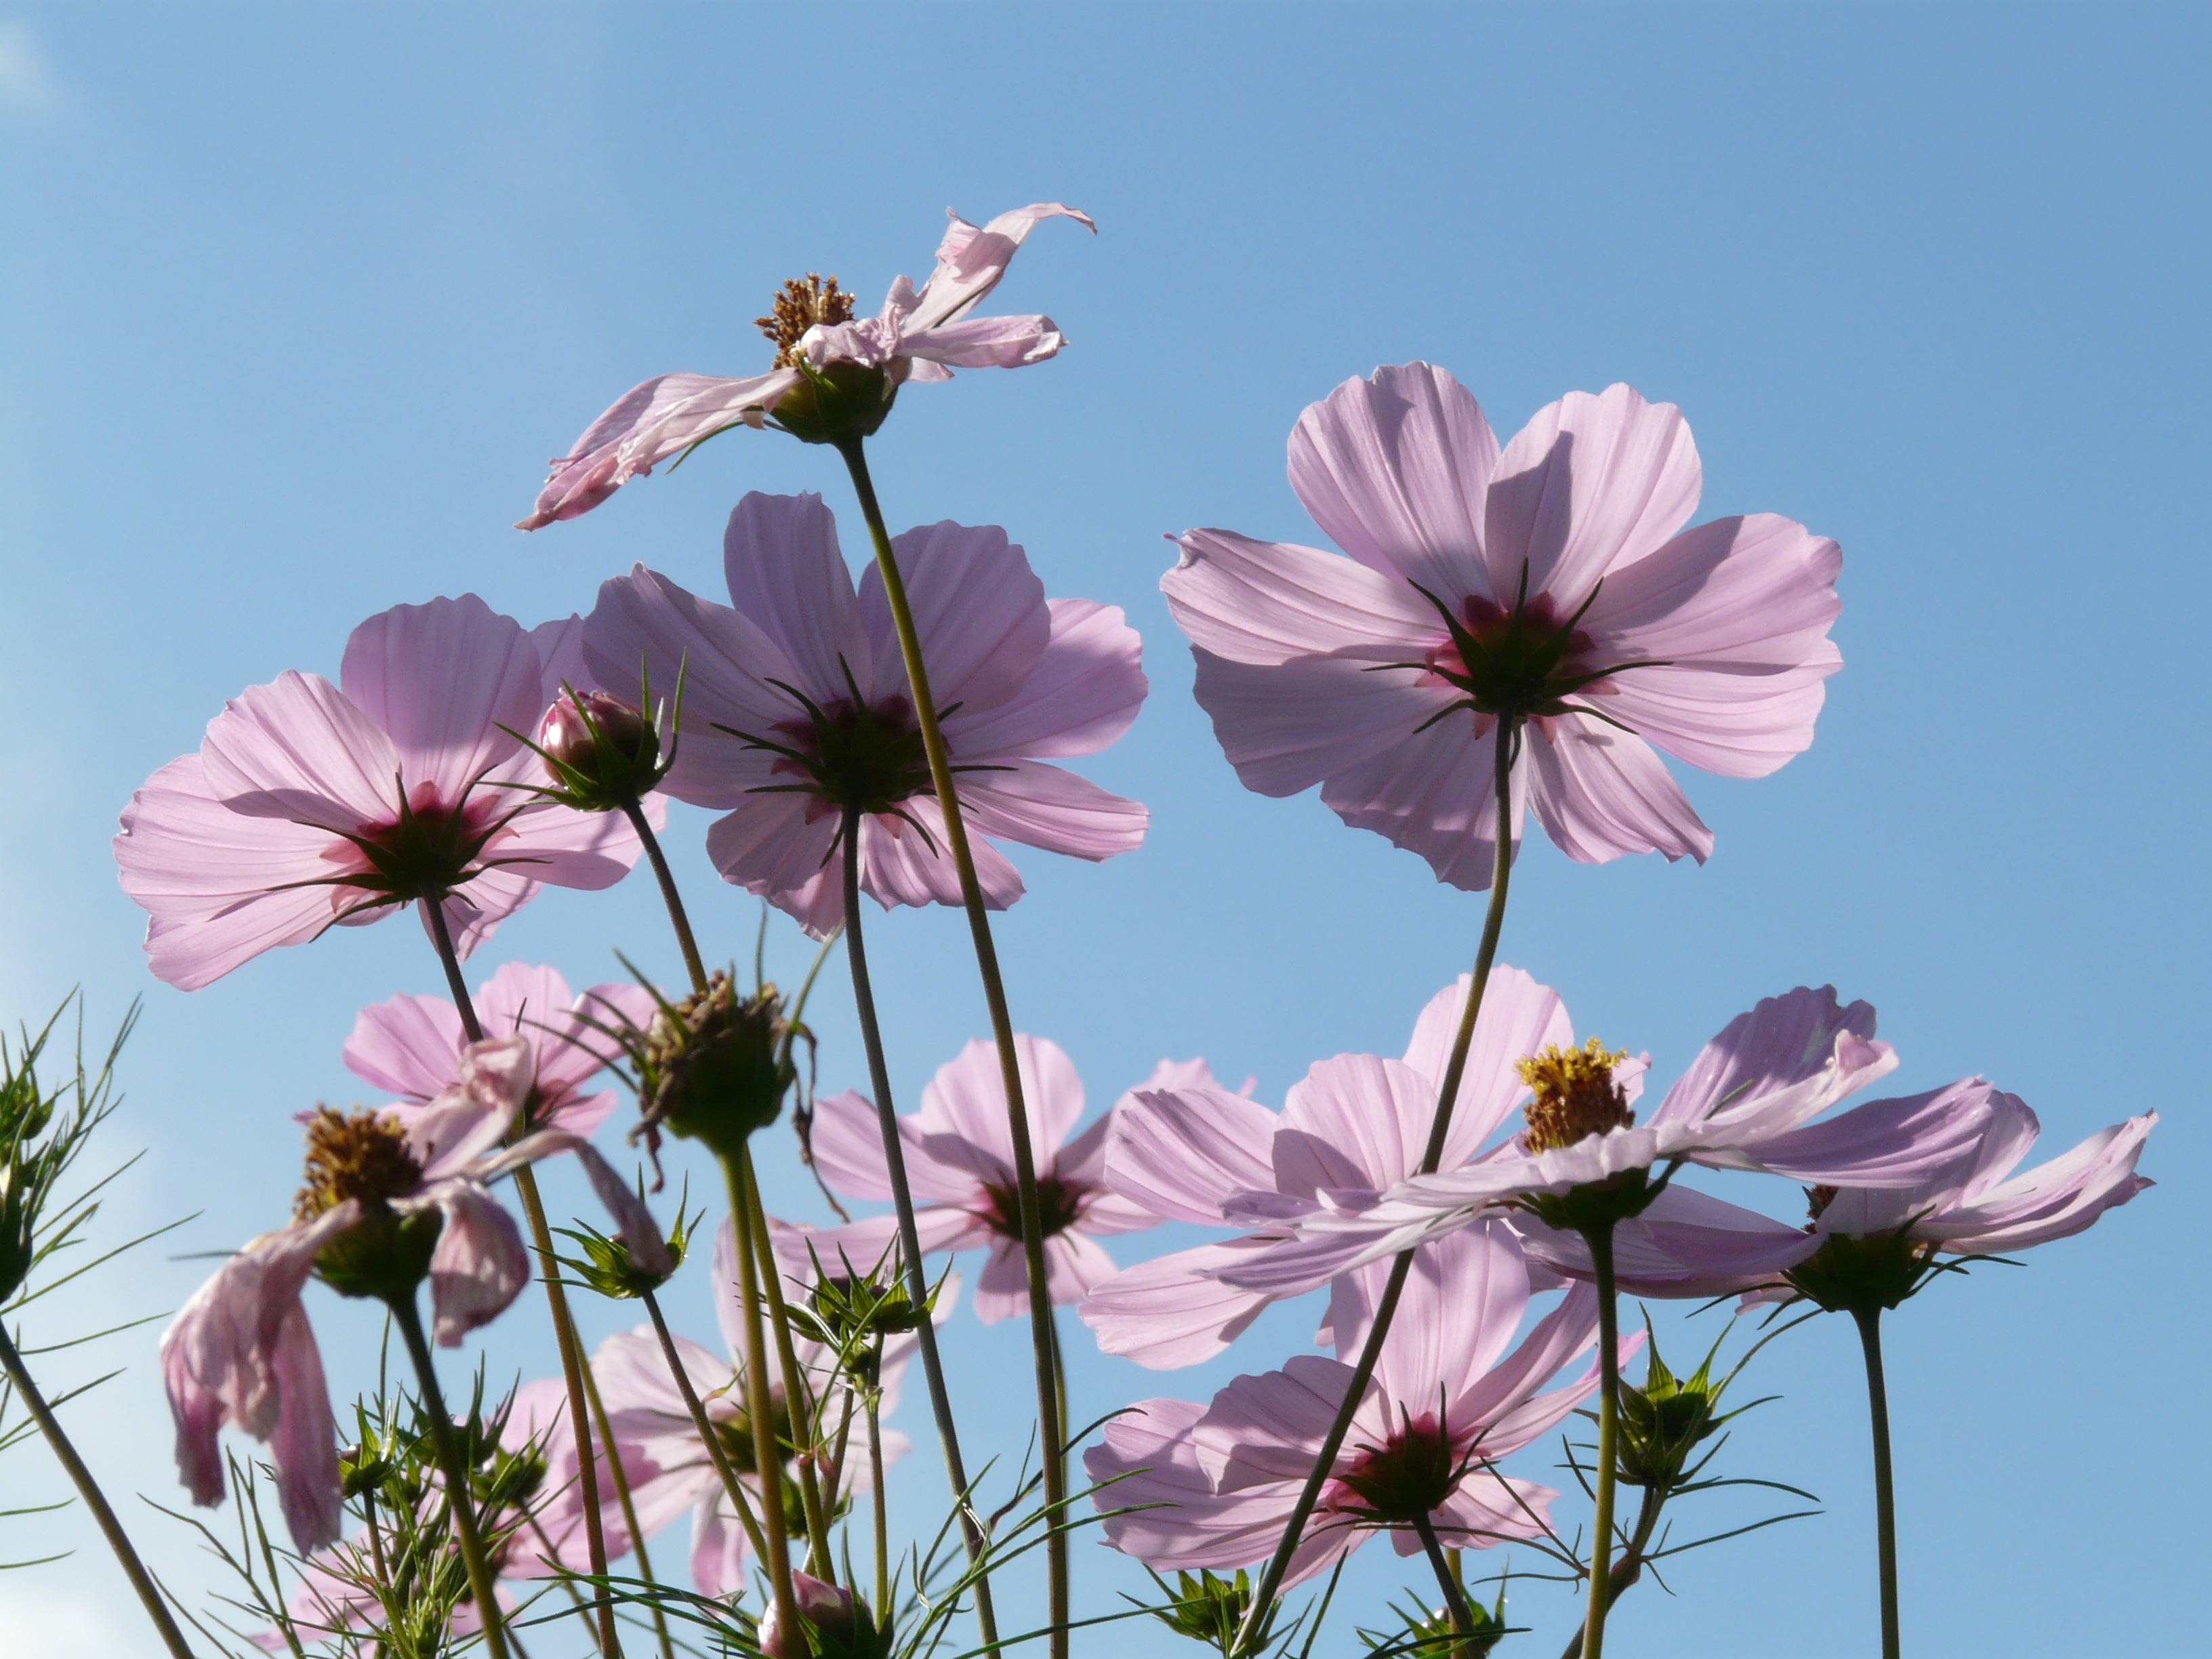
nature, blossom, light, plant, meadow, cosmos, flower, purple, petal, spring, botany, flora, wildflower, flowers, translucent, violet, asteraceae, filigree, back light, composites, macro photography, ornamental plant, cosmea, kosmee, cosmos bipinnatus, flowering plant, ornamental flower, daisy family, schnittblume, light purple, leaflet leaved schmuckblume, cosmea bipinnata, light pink, dissected leaf, helllila, coreopsis formosa bonato, glazed includes through, land plant, garden cosmos, habitus, bidens formosa